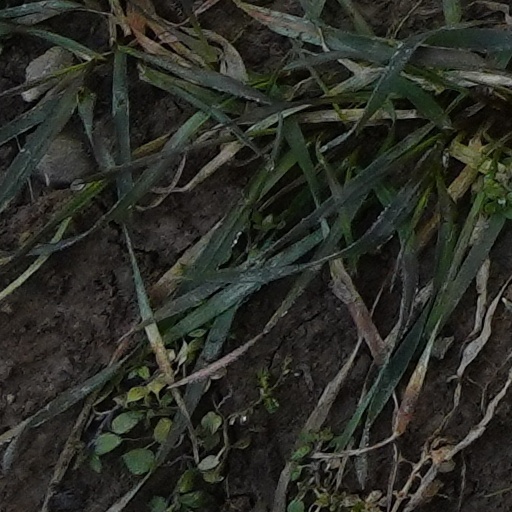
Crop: wheat